Answer in natural language. Consider the 3D positions of the objects in the scene and not just the 2D positions in the image. Is the centerpoint of  black modern high-back chair at a higher height than brown top white leg dining table? Choose between the following options: no or yes
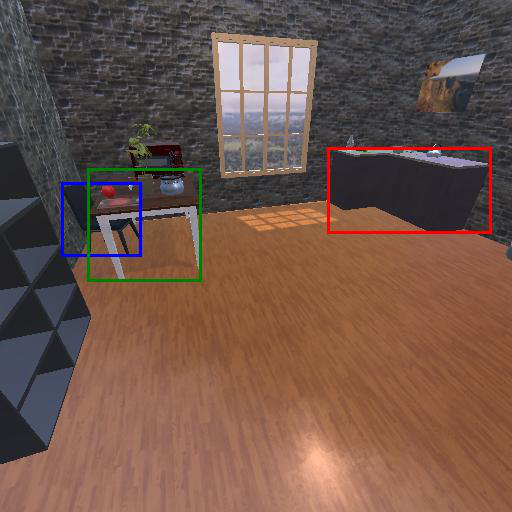
<answer>yes</answer>